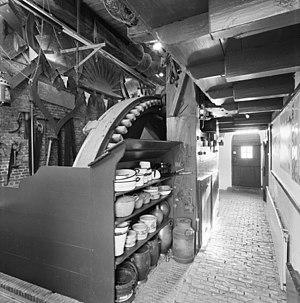
Kinderdijk est un village néerlandais, rattaché à la commune de Molenlanden, au sein de la région naturelle de l'Alblasserwaard. Situé à environ 15 km à l'est de Rotterdam, le village se trouve dans un polder, au confluent de deux rivières, la Lek et la Noord. Au 1ᵉʳ janvier 2012, la population du village s'élevait à 830 habitants.